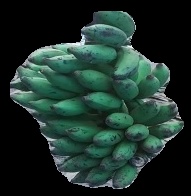
Variety: elakki-bale
Grade: grade3